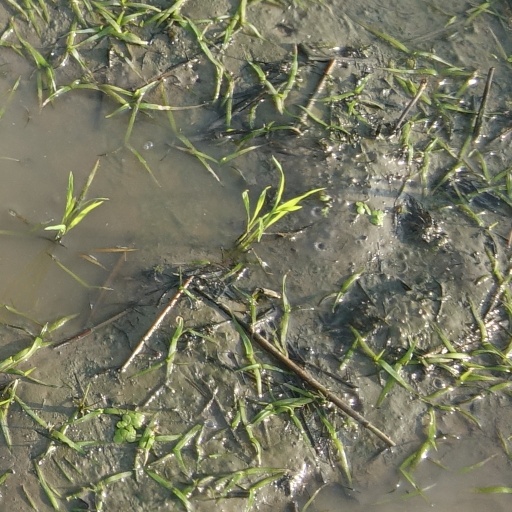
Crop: rice